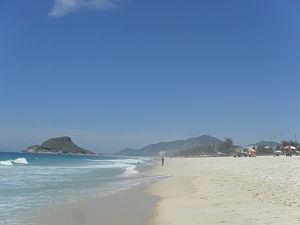
Le quartier du Recreio est un quartier relativement nouveau, occupé principalement par des résidents de la classe moyenne et aisée, qui y sont déménagés en recherchant une meilleure qualité de vie. Il se trouve à l'écart des principaux circuits touristiques de la ville du Rio de Janeiro, bien qu'il possède des belles plages pour la baignade et pour le surf, de grands espaces en plein air pour des loisirs, ainsi que des grands parcs et espaces verts liés à la préservation de l'environnement et un itinéraire long et diversifié de promenade naturelle. Le quartier est aussi une continuation de la Barra da Tijuca, en tant qu'une extension de la bande continue de sable qui vient de ce quartier.